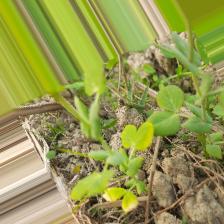
Label: Ascochyta blight